Greg Natale

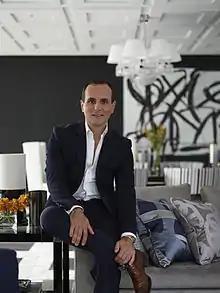

Greg Natale (born 1974) is an Australian interior designer, and the founder of Greg Natale Design.